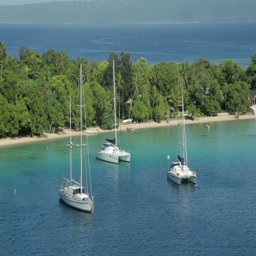
sail boats moored on the coast in harbour